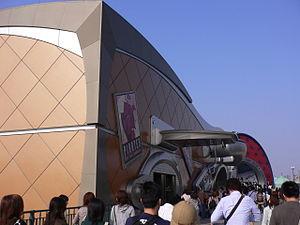
Bon Voyage 日本語: ボン・ヴォヤージュ